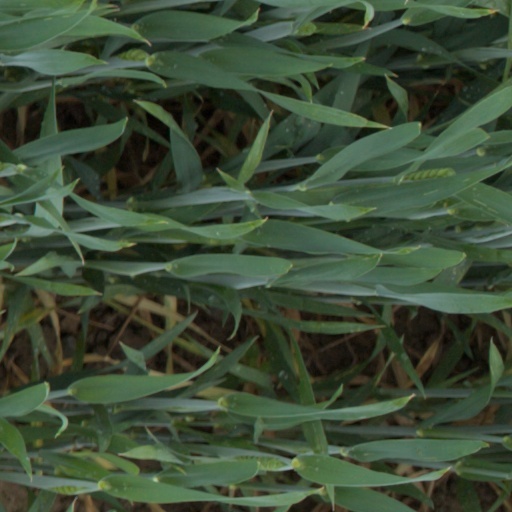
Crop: wheat